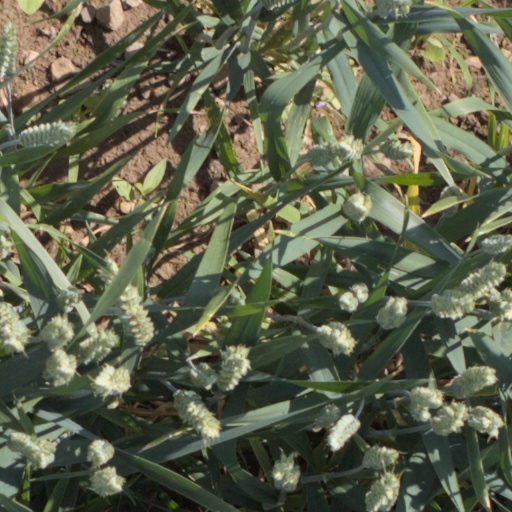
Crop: wheat